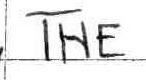
Label: the